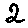
Label: 2